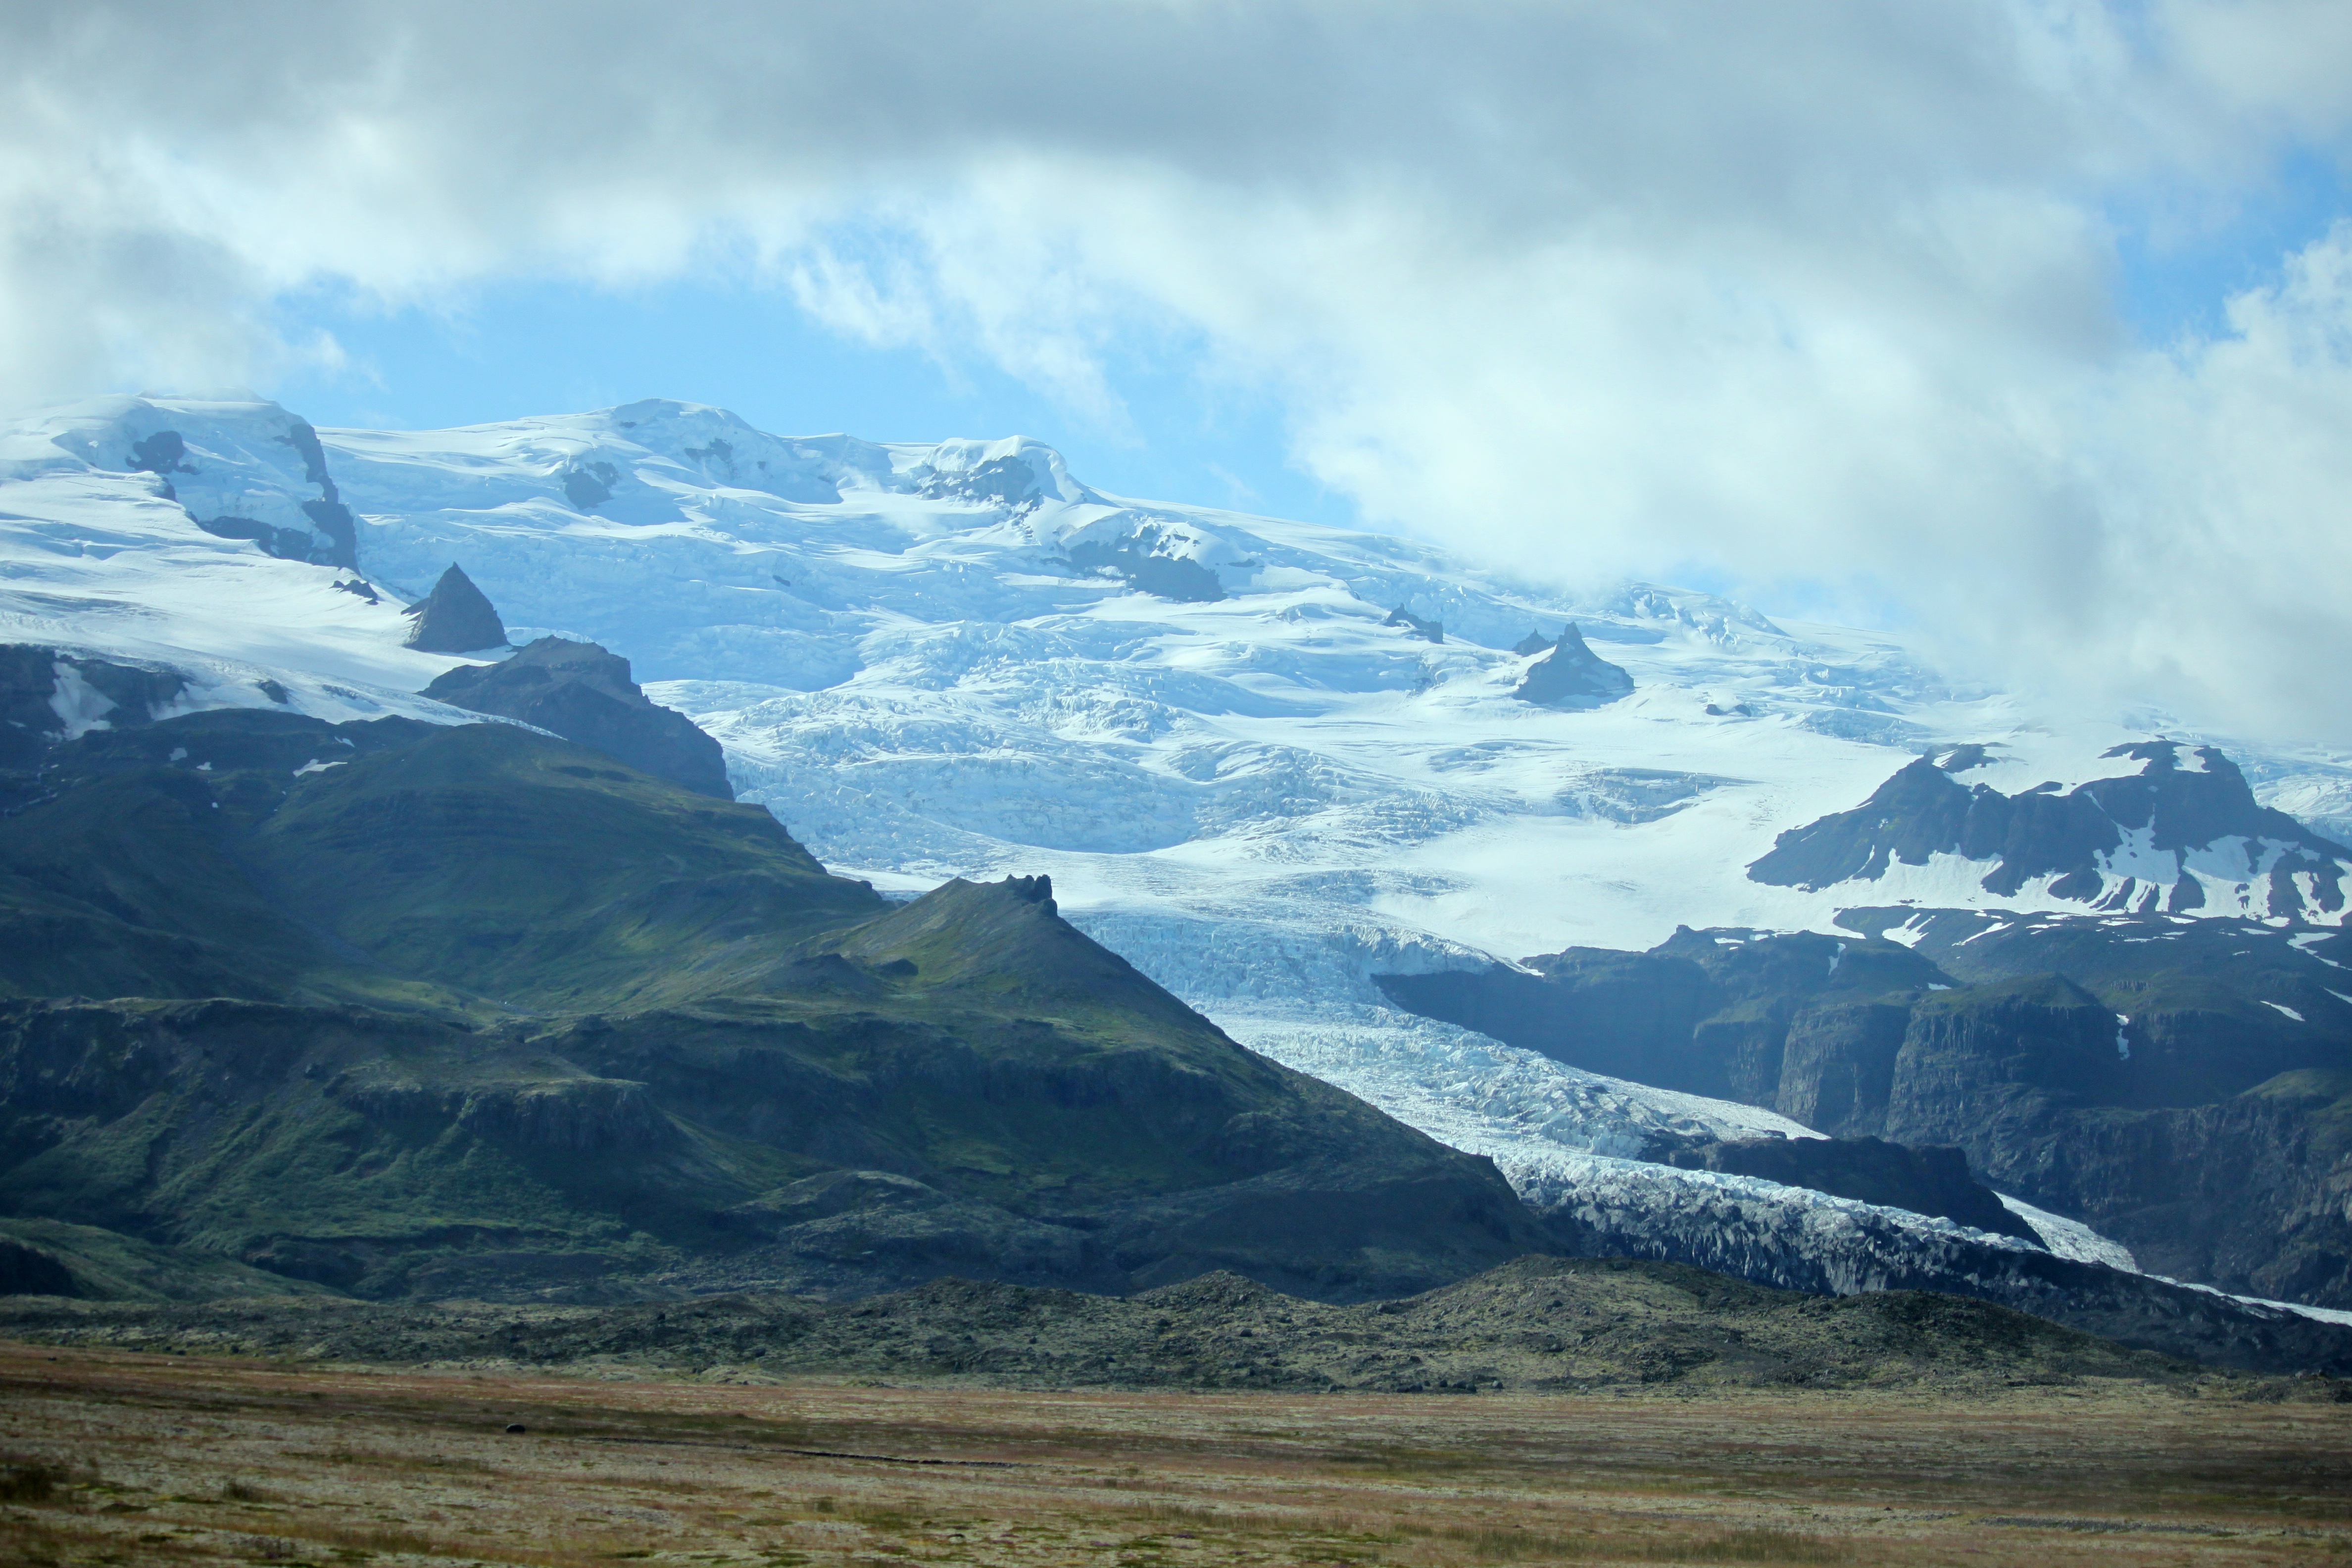
landscape, nature, wilderness, mountain, snow, cloud, field, hill, valley, mountain range, ice, glacier, iceland, highland, alps, plateau, fell, loch, showers, landform, mountain pass, geographical feature, atmospheric phenomenon, mountainous landforms, glacial landform